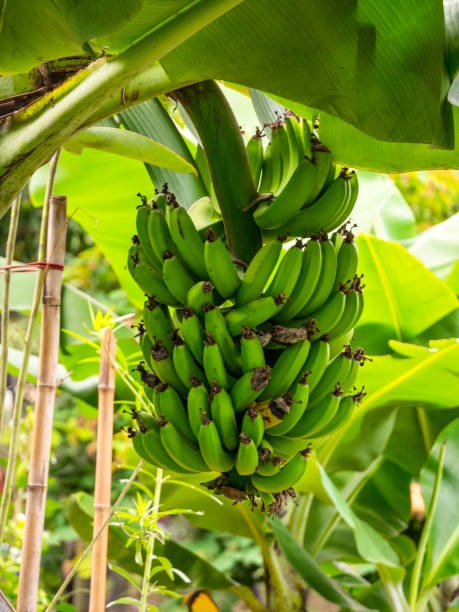
Label: banana